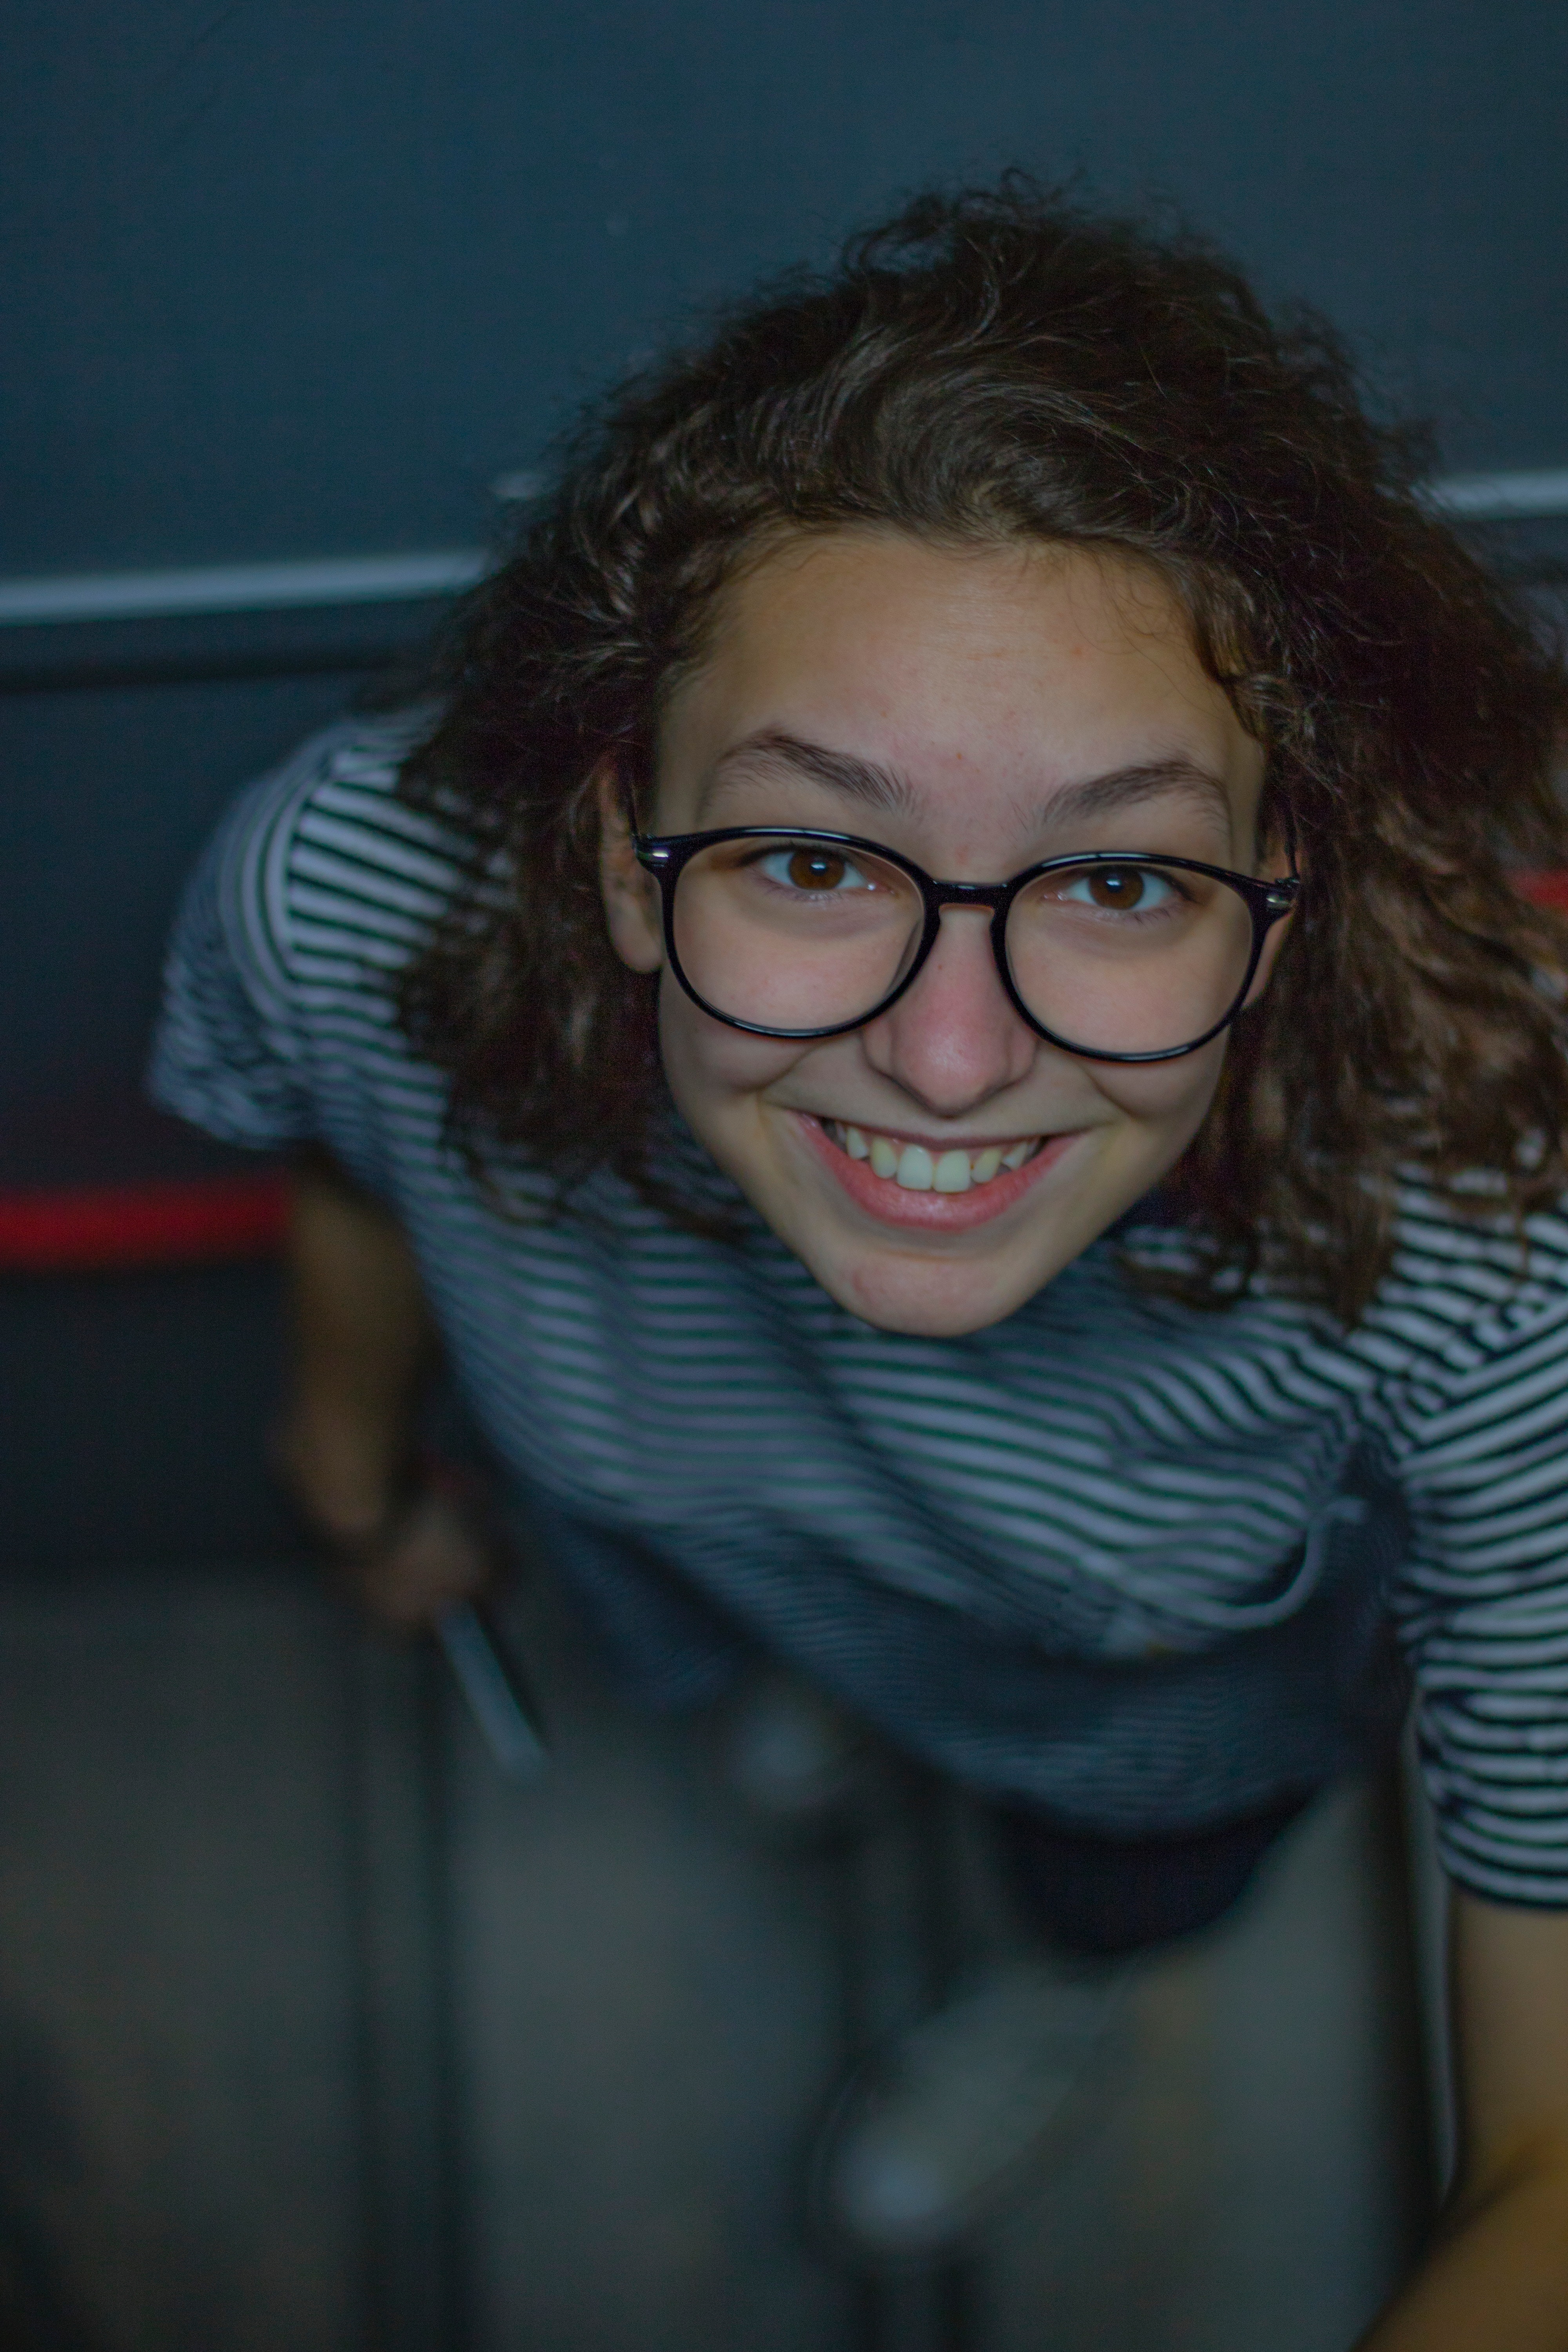
hair, face, glasses, facial expression, head, smile, eyebrow, hairstyle, chin, fun, forehead, eyewear, long hair, cool, mouth, photography, jaw, black hair, vision care, brown hair, t shirt